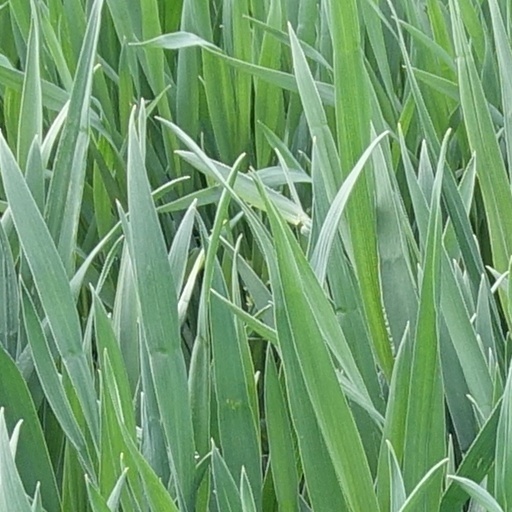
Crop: wheat